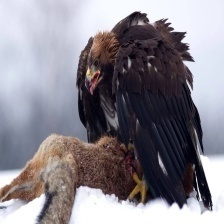
Species: GOLDEN EAGLE
Scientific name: AQUILA CHRYSAETOS